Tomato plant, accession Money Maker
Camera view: tilt-top (135 deg); turntable rotation: 150 degrees
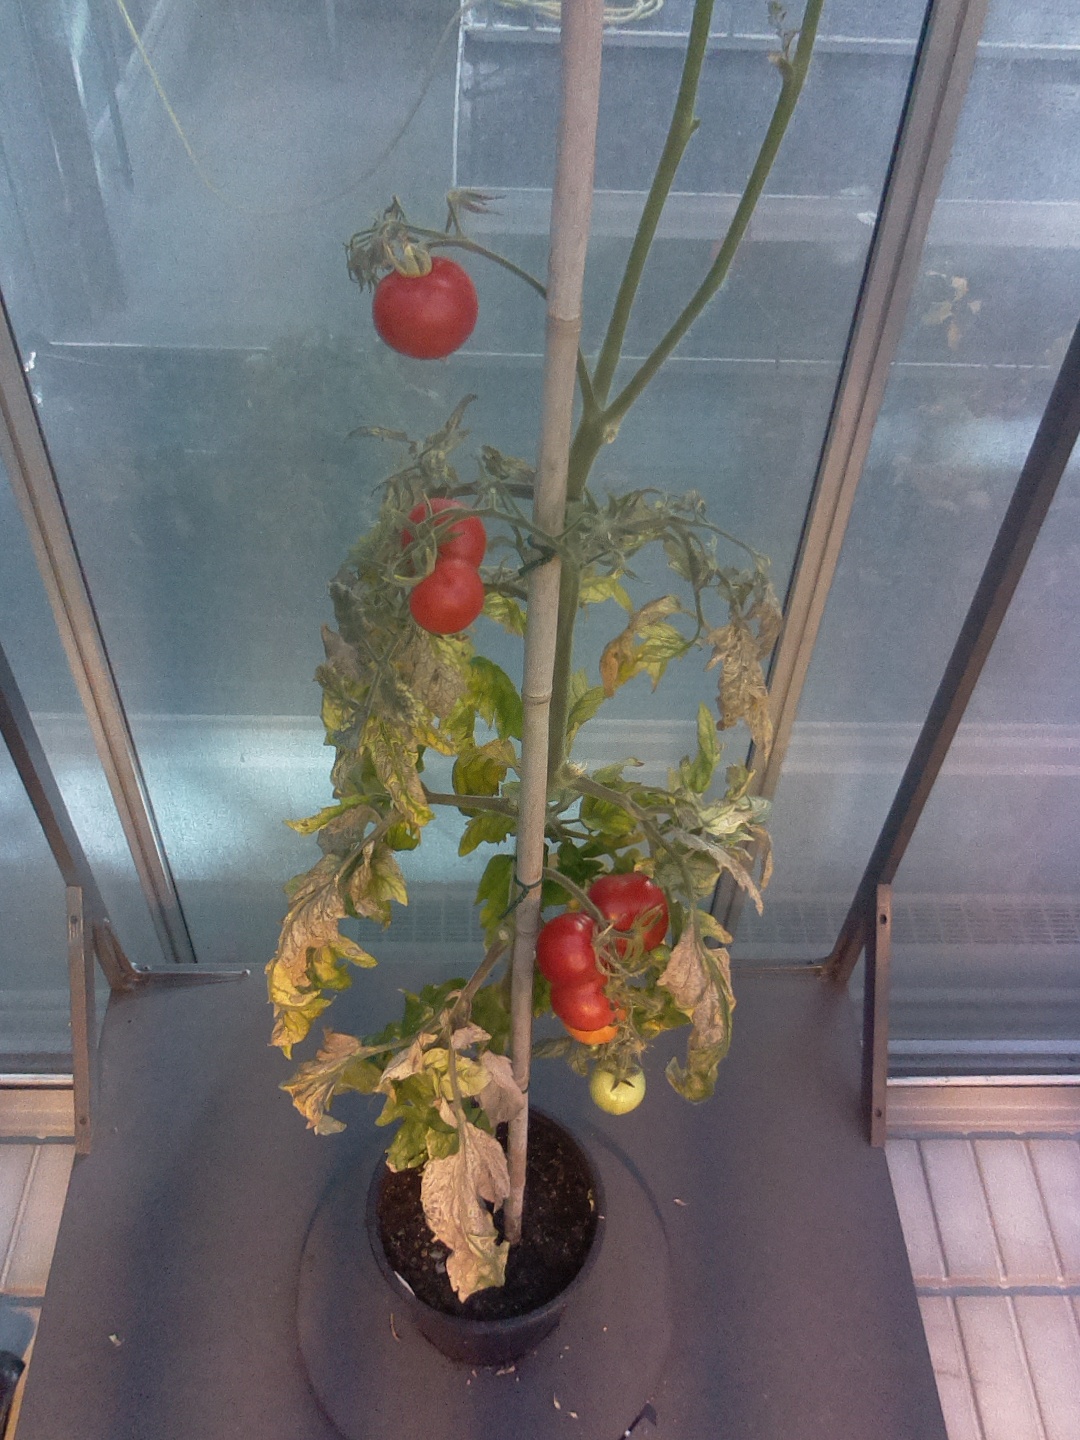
BBCH growth stage 88: 80%-90% of fruits show typical fully ripe color